Sivas Congress and Ethnography Museum

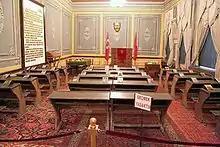
Meeting hall of the Sivas Congress (4–11 September 1919).

The museum building is on İnönü Boulevard in Sivas. Two medieval medreses (schools), Şifahiye Medrese and Buruciye Medrese, are to the east of the museum.